Wuffa of East Anglia

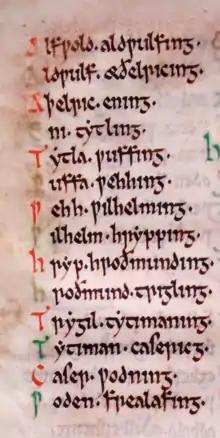
'Wuffa Wehhing', as recorded in the "Textus Roffensis"

According to the East Anglian dynastic tally in the "Anglian collection", Wuffa was the son of Wehha and the father of Tytila. His name, which is a diminutive form of the Old English word for "wolf", is the eponym for his dynasty, the Wuffingas, (which taken literally, means 'the kin of Wuffa'). It has been suggested that Wuffa and his dynasty may possibly have originated from a Germanic tribe known as the Warni: Wuffa has been identified with the 'King of the Angli', as depicted by the Byzantine scholar Procopius. According to Procopius, a 6th-century Warni prince called Radigis was betrothed to the sister of the 'King of the Angli'. The historian Michael Wood has suggested that before the arrival of Wuffa's dynasty in Britain, it had been founded by "some powerful and important warrior" that was of an ancient royal line.